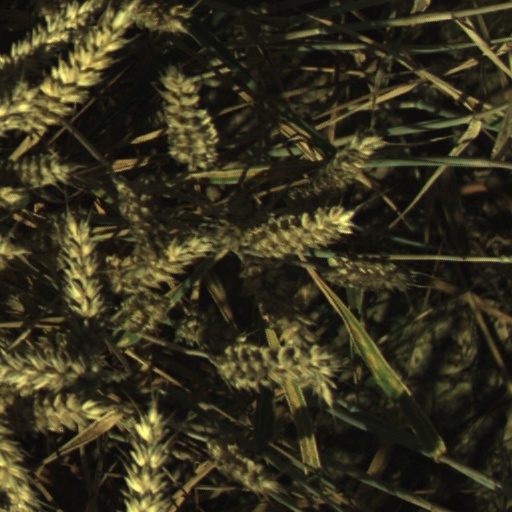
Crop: wheat